Sophie Herbrecht

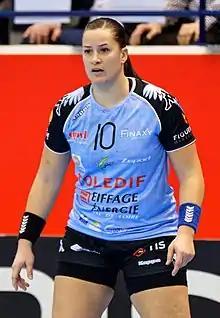
Herbrecht in 2017

Sophie Herbrecht (born 13 February 1982) is a French retired handball player. She retired in 2020, playing for US Altkirch.